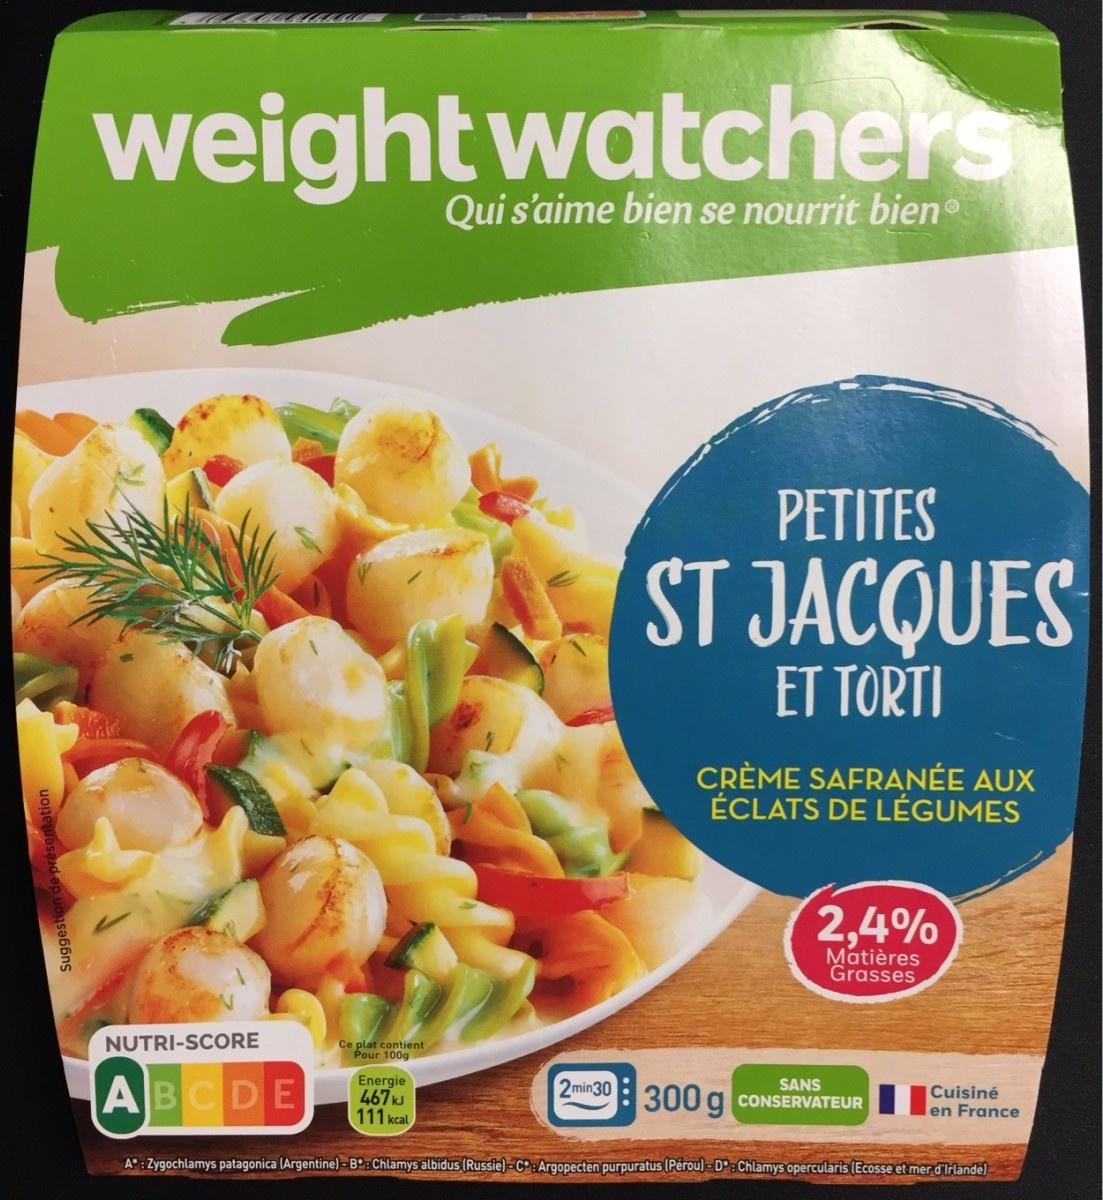
Nutri-Score label: nutriscore-a